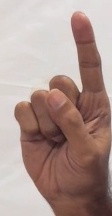
ASL sign: 1